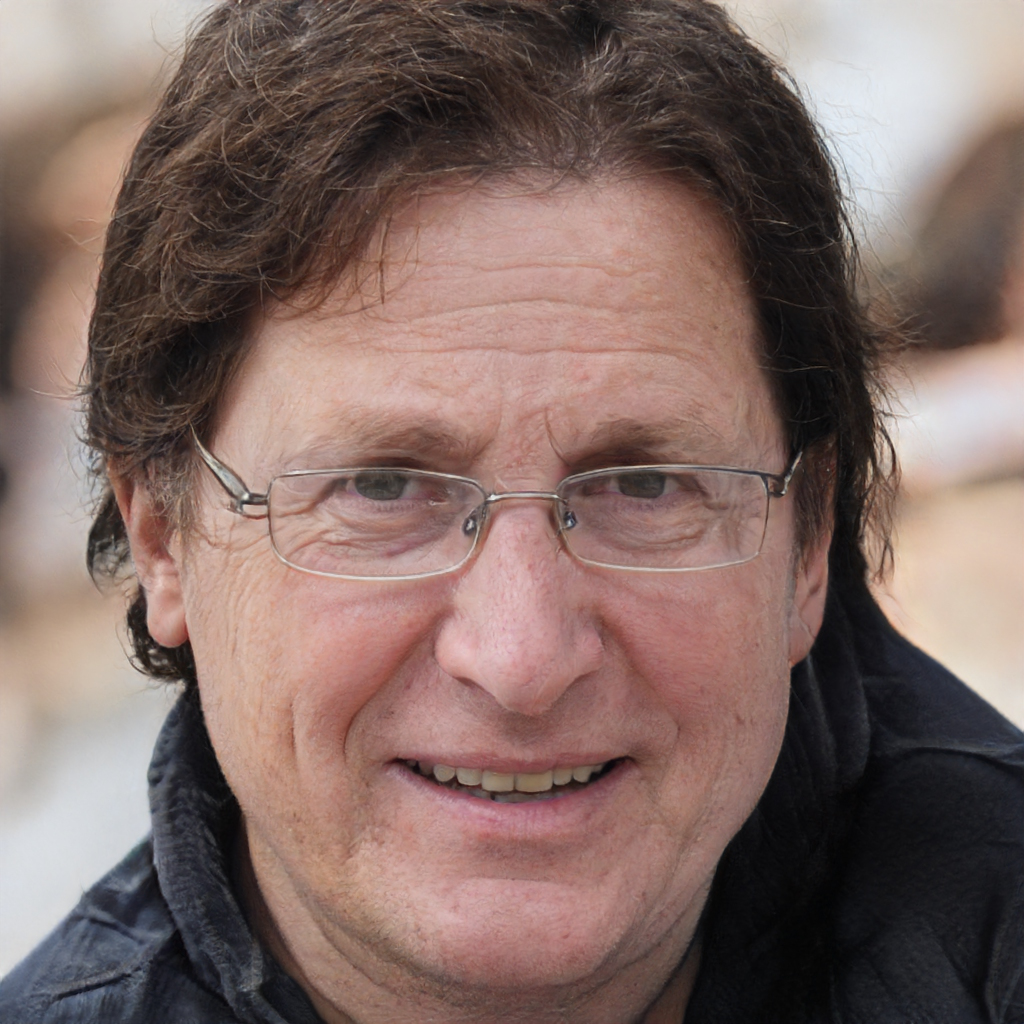
Gender: Male